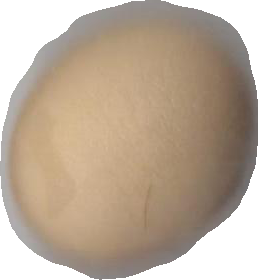
Variety: Dega